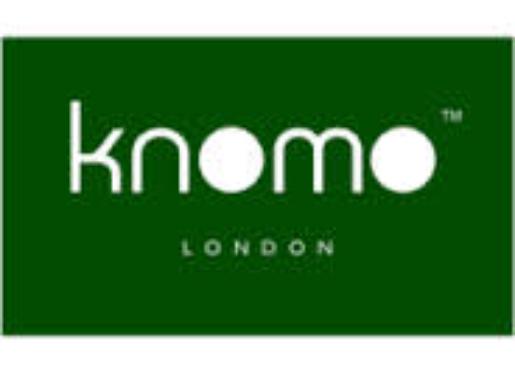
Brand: Knomo
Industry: Clothes